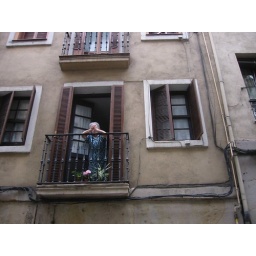
seen while walking down a pedestrian-only street in the old quarter